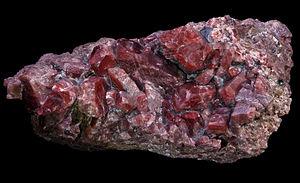
Rhodonite Localité
Les inosilicates chaîne simple sont des minéraux de la famille des silicates dont les groupes [SiO₃]²⁻ sont organisés en chaînes ou rubans.
La rhodonite est une espèce minérale du groupe des silicates sous-groupe des inosilicates de la famille des pyroxénoïdes, composée principalement, outre d'atomes oxygène, de manganèse et de silicium. Le manganèse peut être partiellement remplacé par d'autres cations bivalents, comme le fer, le magnésium et le calcium. Sa formule chimique idéale est SiO₃ avec des traces de Al et Zn.